Athens Charter

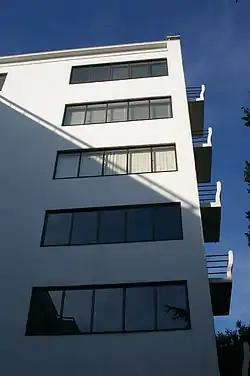
Highpoint 1 by Berthold Lubetkin

The "observations" taken from the studies of 33 cities set guidelines under the titles: living, working, recreation and circulation.